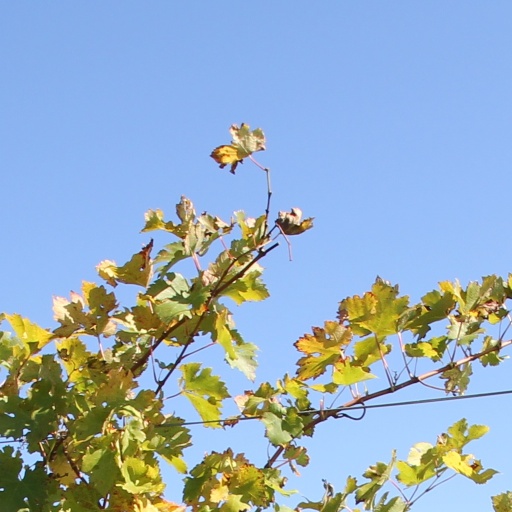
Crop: grape